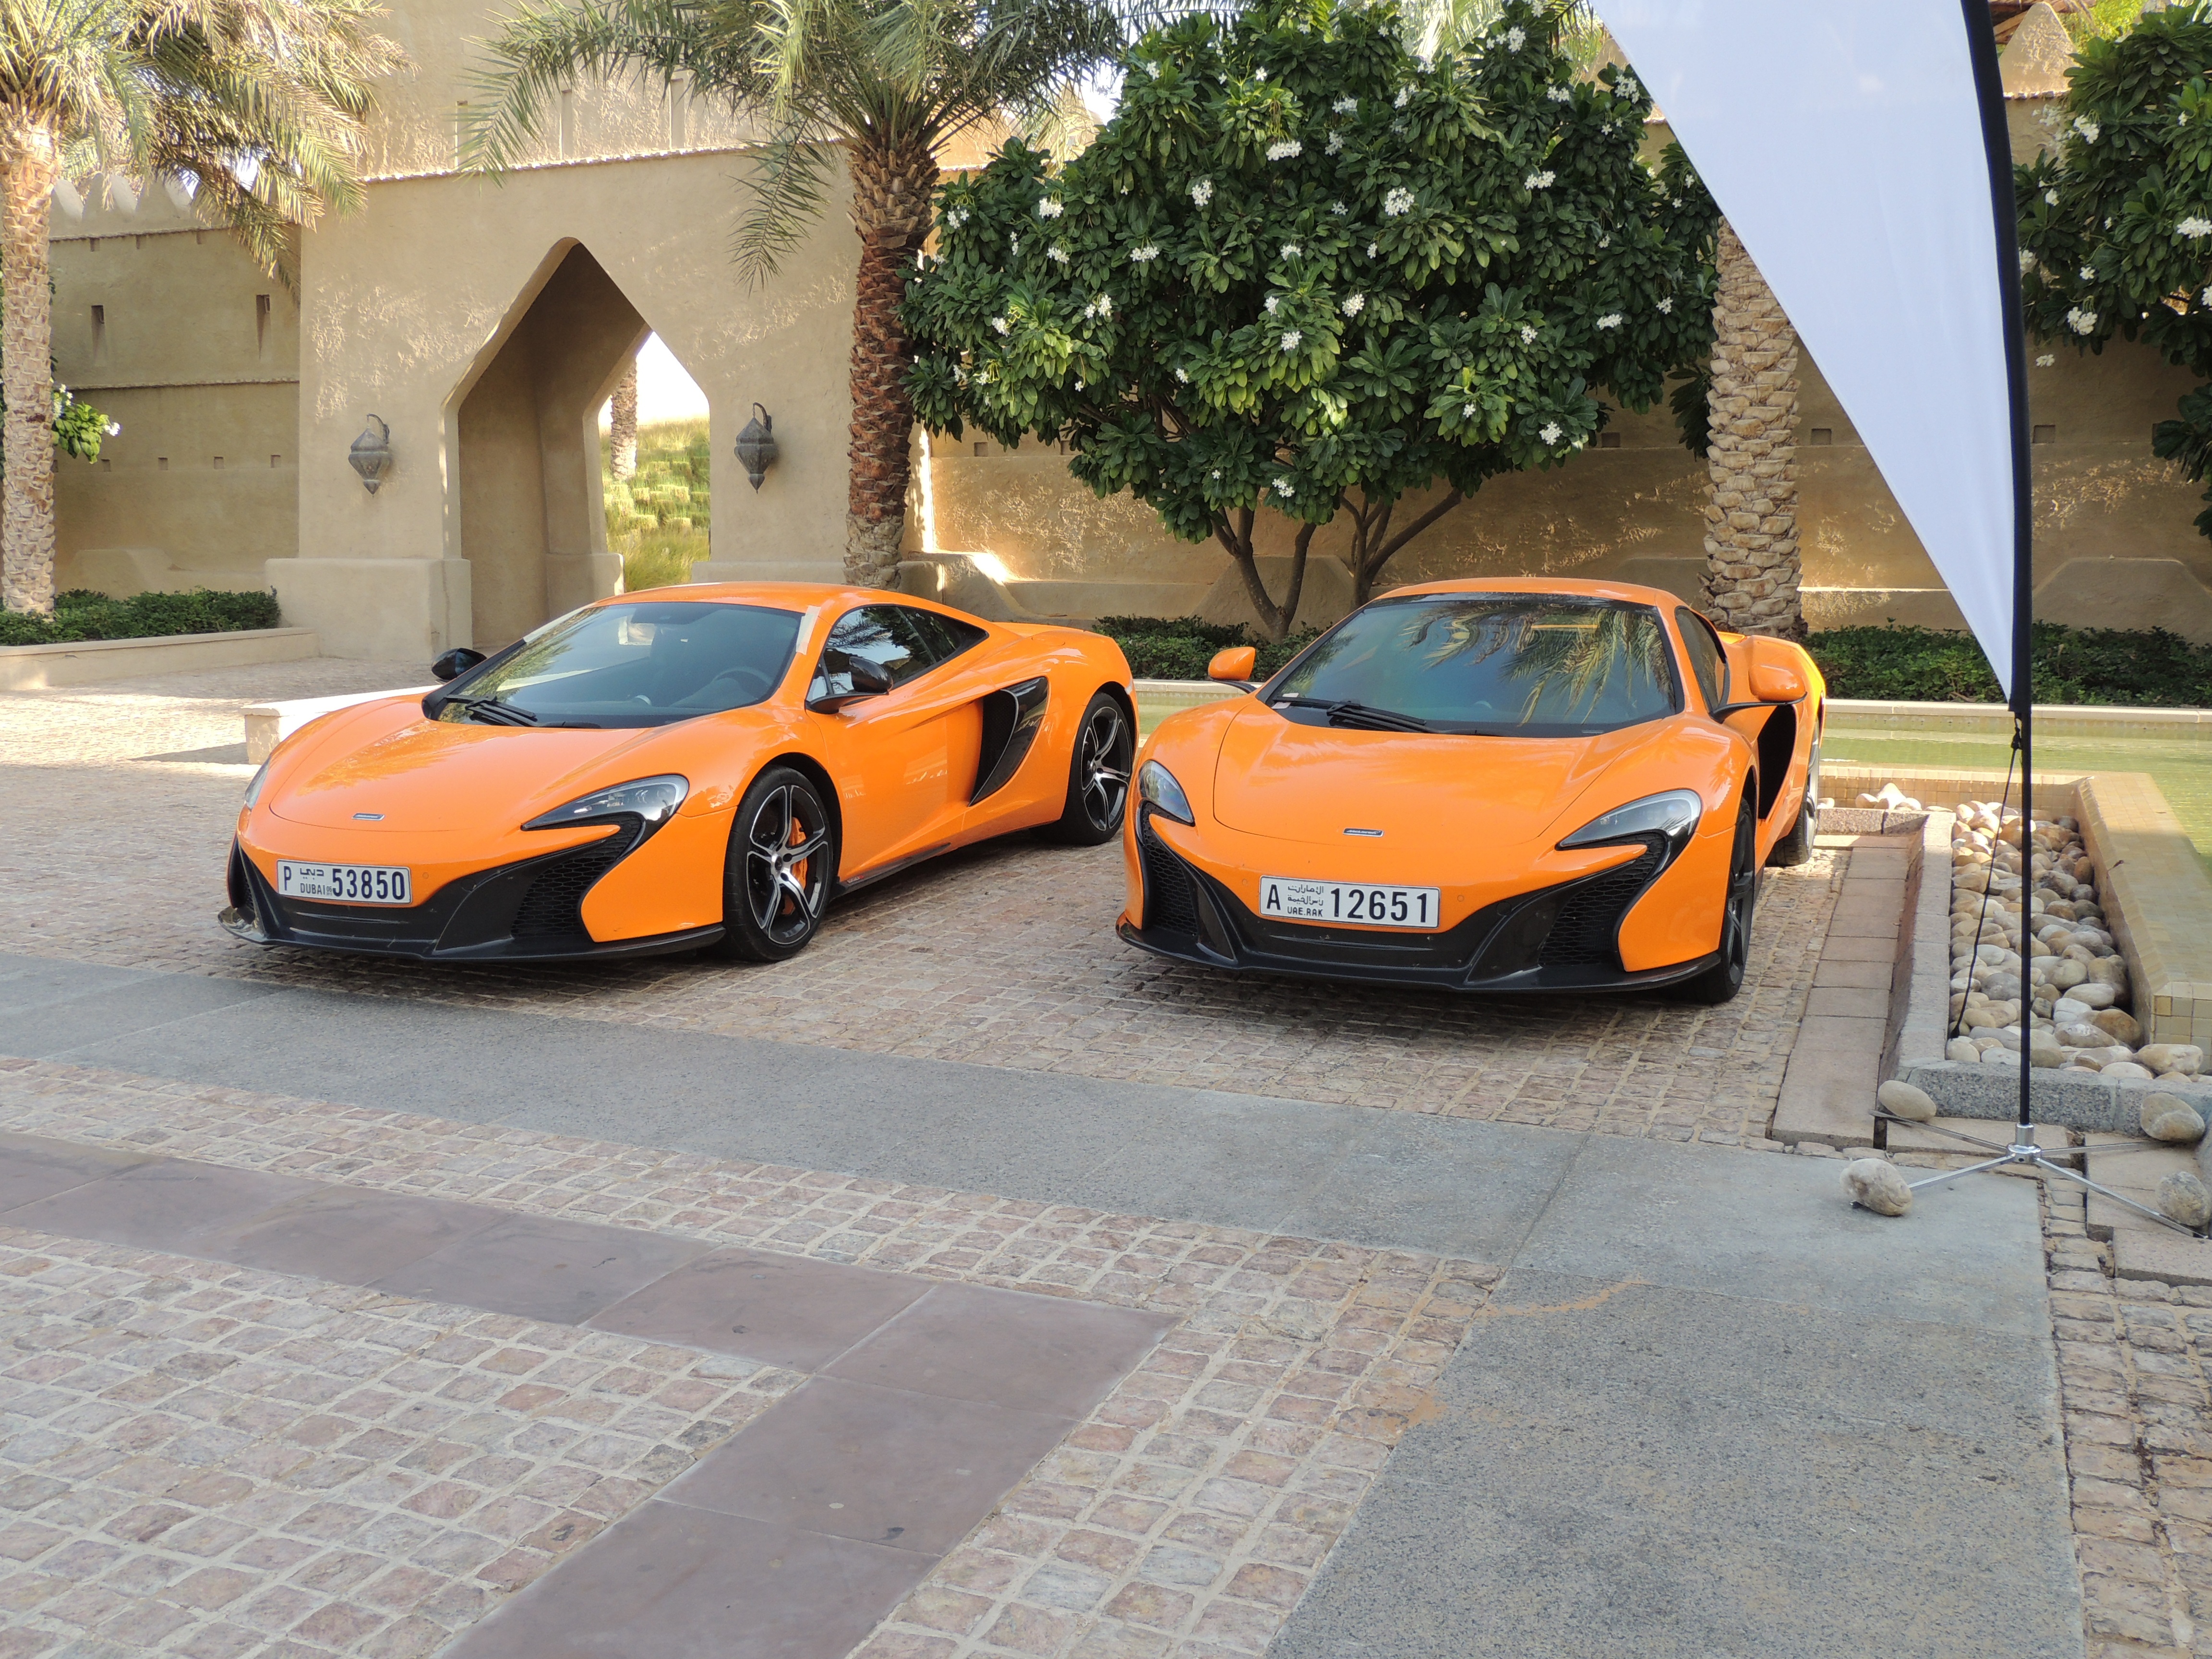
car, wheel, vehicle, speed, sports car, race, supercar, of, luxury, lamborghini, city car, land vehicle, automobile make, automotive design, luxury vehicle, performance car, lamborghini aventador, mclaren automotive, mclaren mp4 12c